Colin Rowe

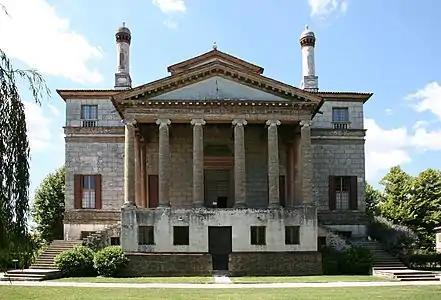
Villa Foscari by Palladio was studied by Colin Rowe in his essay on "The Mathematics of the Ideal Villa".

Between the 1950s and his death, Rowe published a number of widely influential papers that influenced architecture by further developing the theory that there is a conceptual relationship between modernity and tradition, specifically Classicism in its various manifestations, and Modern Movement "white architecture" of the 1920s - a viewpoint first put forward by Emil Kaufmann in his classic book "Von Ledoux bis Le Courbusier" (1933). Although he remained an admirer of the achievements of the 1920s modernists, chiefly in the work of Le Corbusier, Rowe also subjected the modern movement, which he considered a failure, to subversive modes of criticism and interpretation.